History of the Los Angeles Kings

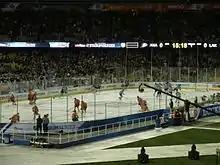
The Kings hosted the Anaheim Ducks at Dodger Stadium as a part of the 2014 NHL Stadium Series.

With Willie Mitchell out for the season and Matt Greene injured after the season opener, the Kings made some moves to improve their defense and acquire draft picks. They traded Andrei Loktionov to New Jersey for a 2013 draft pick and traded Simon Gagne to the Philadelphia Flyers for a conditional 2013 fourth-round pick. Additionally, Davis Drewiske was traded to the Montreal Canadiens in exchange for a 2013 fifth-round pick, then acquiring Keaton Ellerby from the Florida Panthers for a fifth-round pick in 2013 and acquiring Robyn Regehr from the Buffalo Sabres. Regehr would later sign a two-year contract extension with the Kings during the playoffs.